Peeblesshire

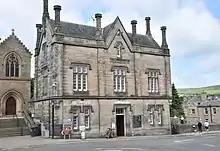
Former County Hall and courthouse, High Street, Peebles

Peeblesshire County Council was created in 1890 under the Local Government (Scotland) Act 1889, which established elected county councils across Scotland. The council held its first meeting on 22 May 1890 at the courthouse on High Street in Peebles, also known as County Hall, which had been built in 1844–1848 as a sheriff court and meeting place for the Commissioners of Supply, the main administrative body for the county prior to the creation of the county council.